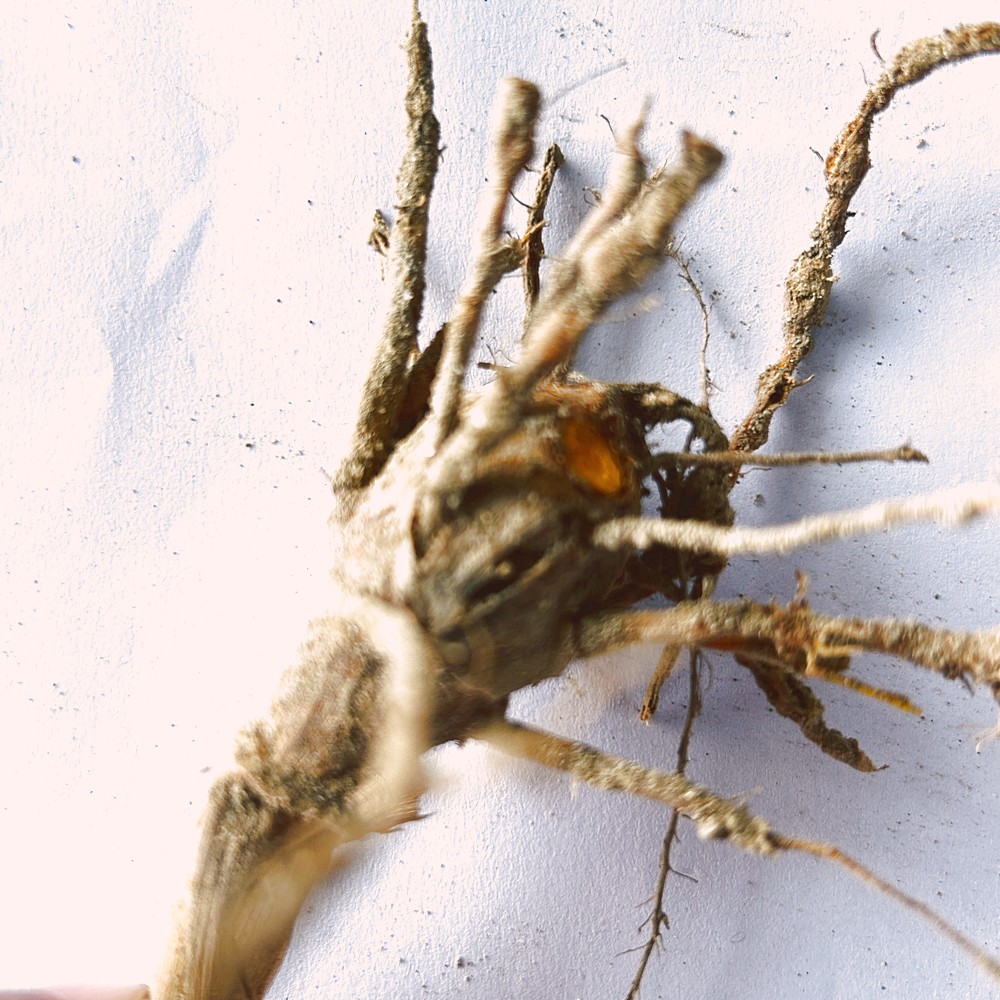
Label: Rhizome Disease Root